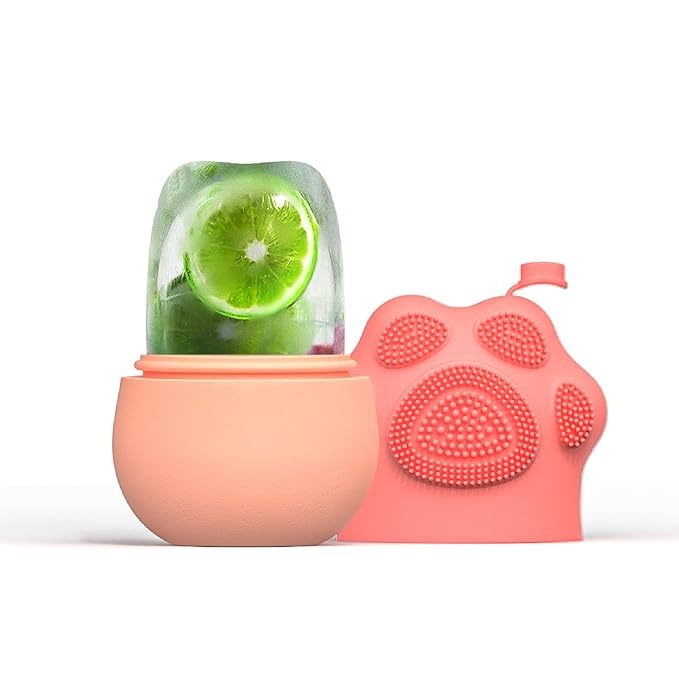
Ice Face Roller, Joyeee Silicone Ice Roller For Face and Eyes Puffiness Relief Reusable Face Ice Cubes Migraine Pain Relief Facial Ice Mold Skincare Tools Gifts for Women Beauty
About This 🌹【ICE FACIAL THERAPY】 -- Joyeee face ice roller is designed to instantly soothe and refresh your skin,providing cooling while eliminating eye puffiness, brightening complexion,shrinking pores, removing fine lines and reducing inflammation. Not only does it refine the face, improves skin radiance and reduces facial swelling, but also can be used for body massage, which can effectively improve facial blood circulation and make skin more elastic and contracted. 🧊【CAT PAW FACE BRUSH】 --Joyeee ice roller for face features long, ultra soft silicone pins. You can remove impurities, pollution, grease and make-up residue for clean and refreshed skin. Not only a massage ice mold, but also a facial cleansing brush, even can be used for toothache relief, recovery from muscle soreness,fever reduction, etc 【SAVE MONEY & VERSATILE】 --Refillable for a fresh and clean cube with every use. You can add different formulas based on your skin condition to help your skin rejuvenate better, such as 1. Lemon to brighten, 2. Rose to calm, 3. Aloe Vera For Acne Prone Skin, 4. Chamomile and green tea for inflammation, 5. Coconut milk for lubricating, 6.cucumber for reducing swelling, 7.mint leaves for refreshing. ❄️【HIGH-QUALITY】--Made of high-quality food grade silicone, featuring BPA-free, safe to use, reusable and durable. Sealed design make it leak-proof.Joyeee travel ice facial roller is small and light, handy for indoor, outdoor and traveling use. Ergonomic hand design make it easy to grasp. 🍃【 SKIN CARE GIFT】-- Ideal for your own personal skin gym, suit for all skin types. Great for neck, face, back of hand, wrist, shoulders and foot. In addition, the silicone skin care tool is a great helper for family enjoyment and a great beauty gift for Valentine's Day, Mother's Day, birthdays, anniversaries and holidays.
Brand: Joyeee
Category: Health & Beauty > Personal Care > Cosmetics > Cosmetic Tools > Skin Care Tools > Skin Care Rollers